Mihaylovski Crag

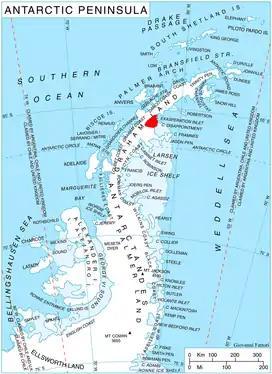
Location of Aristotle Mountains on the Antarctic Peninsula.

Mihaylovski Crag (‘Mihaylovski Kamak’ \mi-hay-'lov-ski 'ka-m&k\) is the narrow rocky hill extending 3.8 km in west-northwest to east-southeast direction, 530 m wide, and rising to 317 m in its main part and 329 m at its west extremity, on the north side of the terminus of Rachel Glacier and on the southeast side of Krupen Ridge in eastern Aristotle Mountains on Oscar II Coast in Graham Land. The feature is named after the Bulgarian writer Stoyan Mihaylovski (1856-1927), in connection with the eponymous settlement in Northeastern Bulgaria.